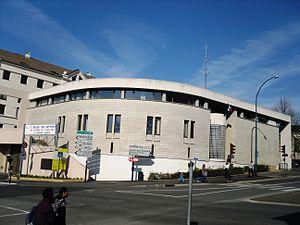
Le commissariat de police de Massy (91)
Massy est une commune française située dans le département de l'Essonne en région Île-de-France.